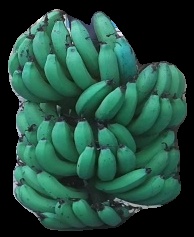
Variety: pachbale
Grade: grade3